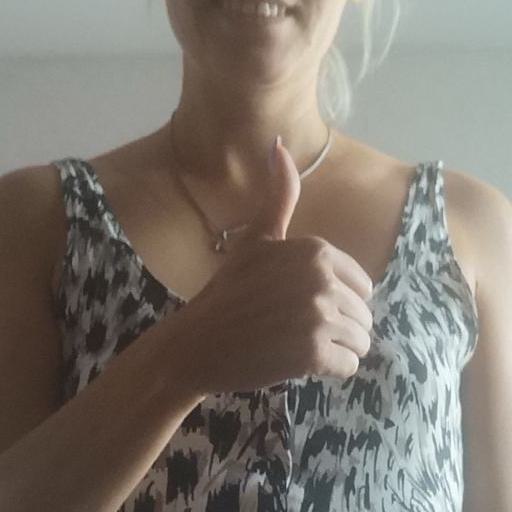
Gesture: like